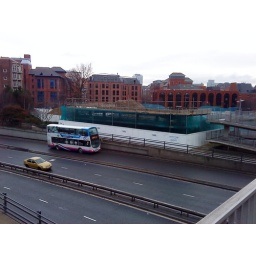
View from ring road bridge at Westgate in Leeds.